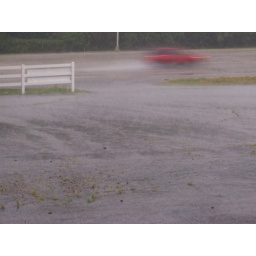
A cloud of mist trails a car traveling on New Hartford Road in Owensboro during a thunderstorm.